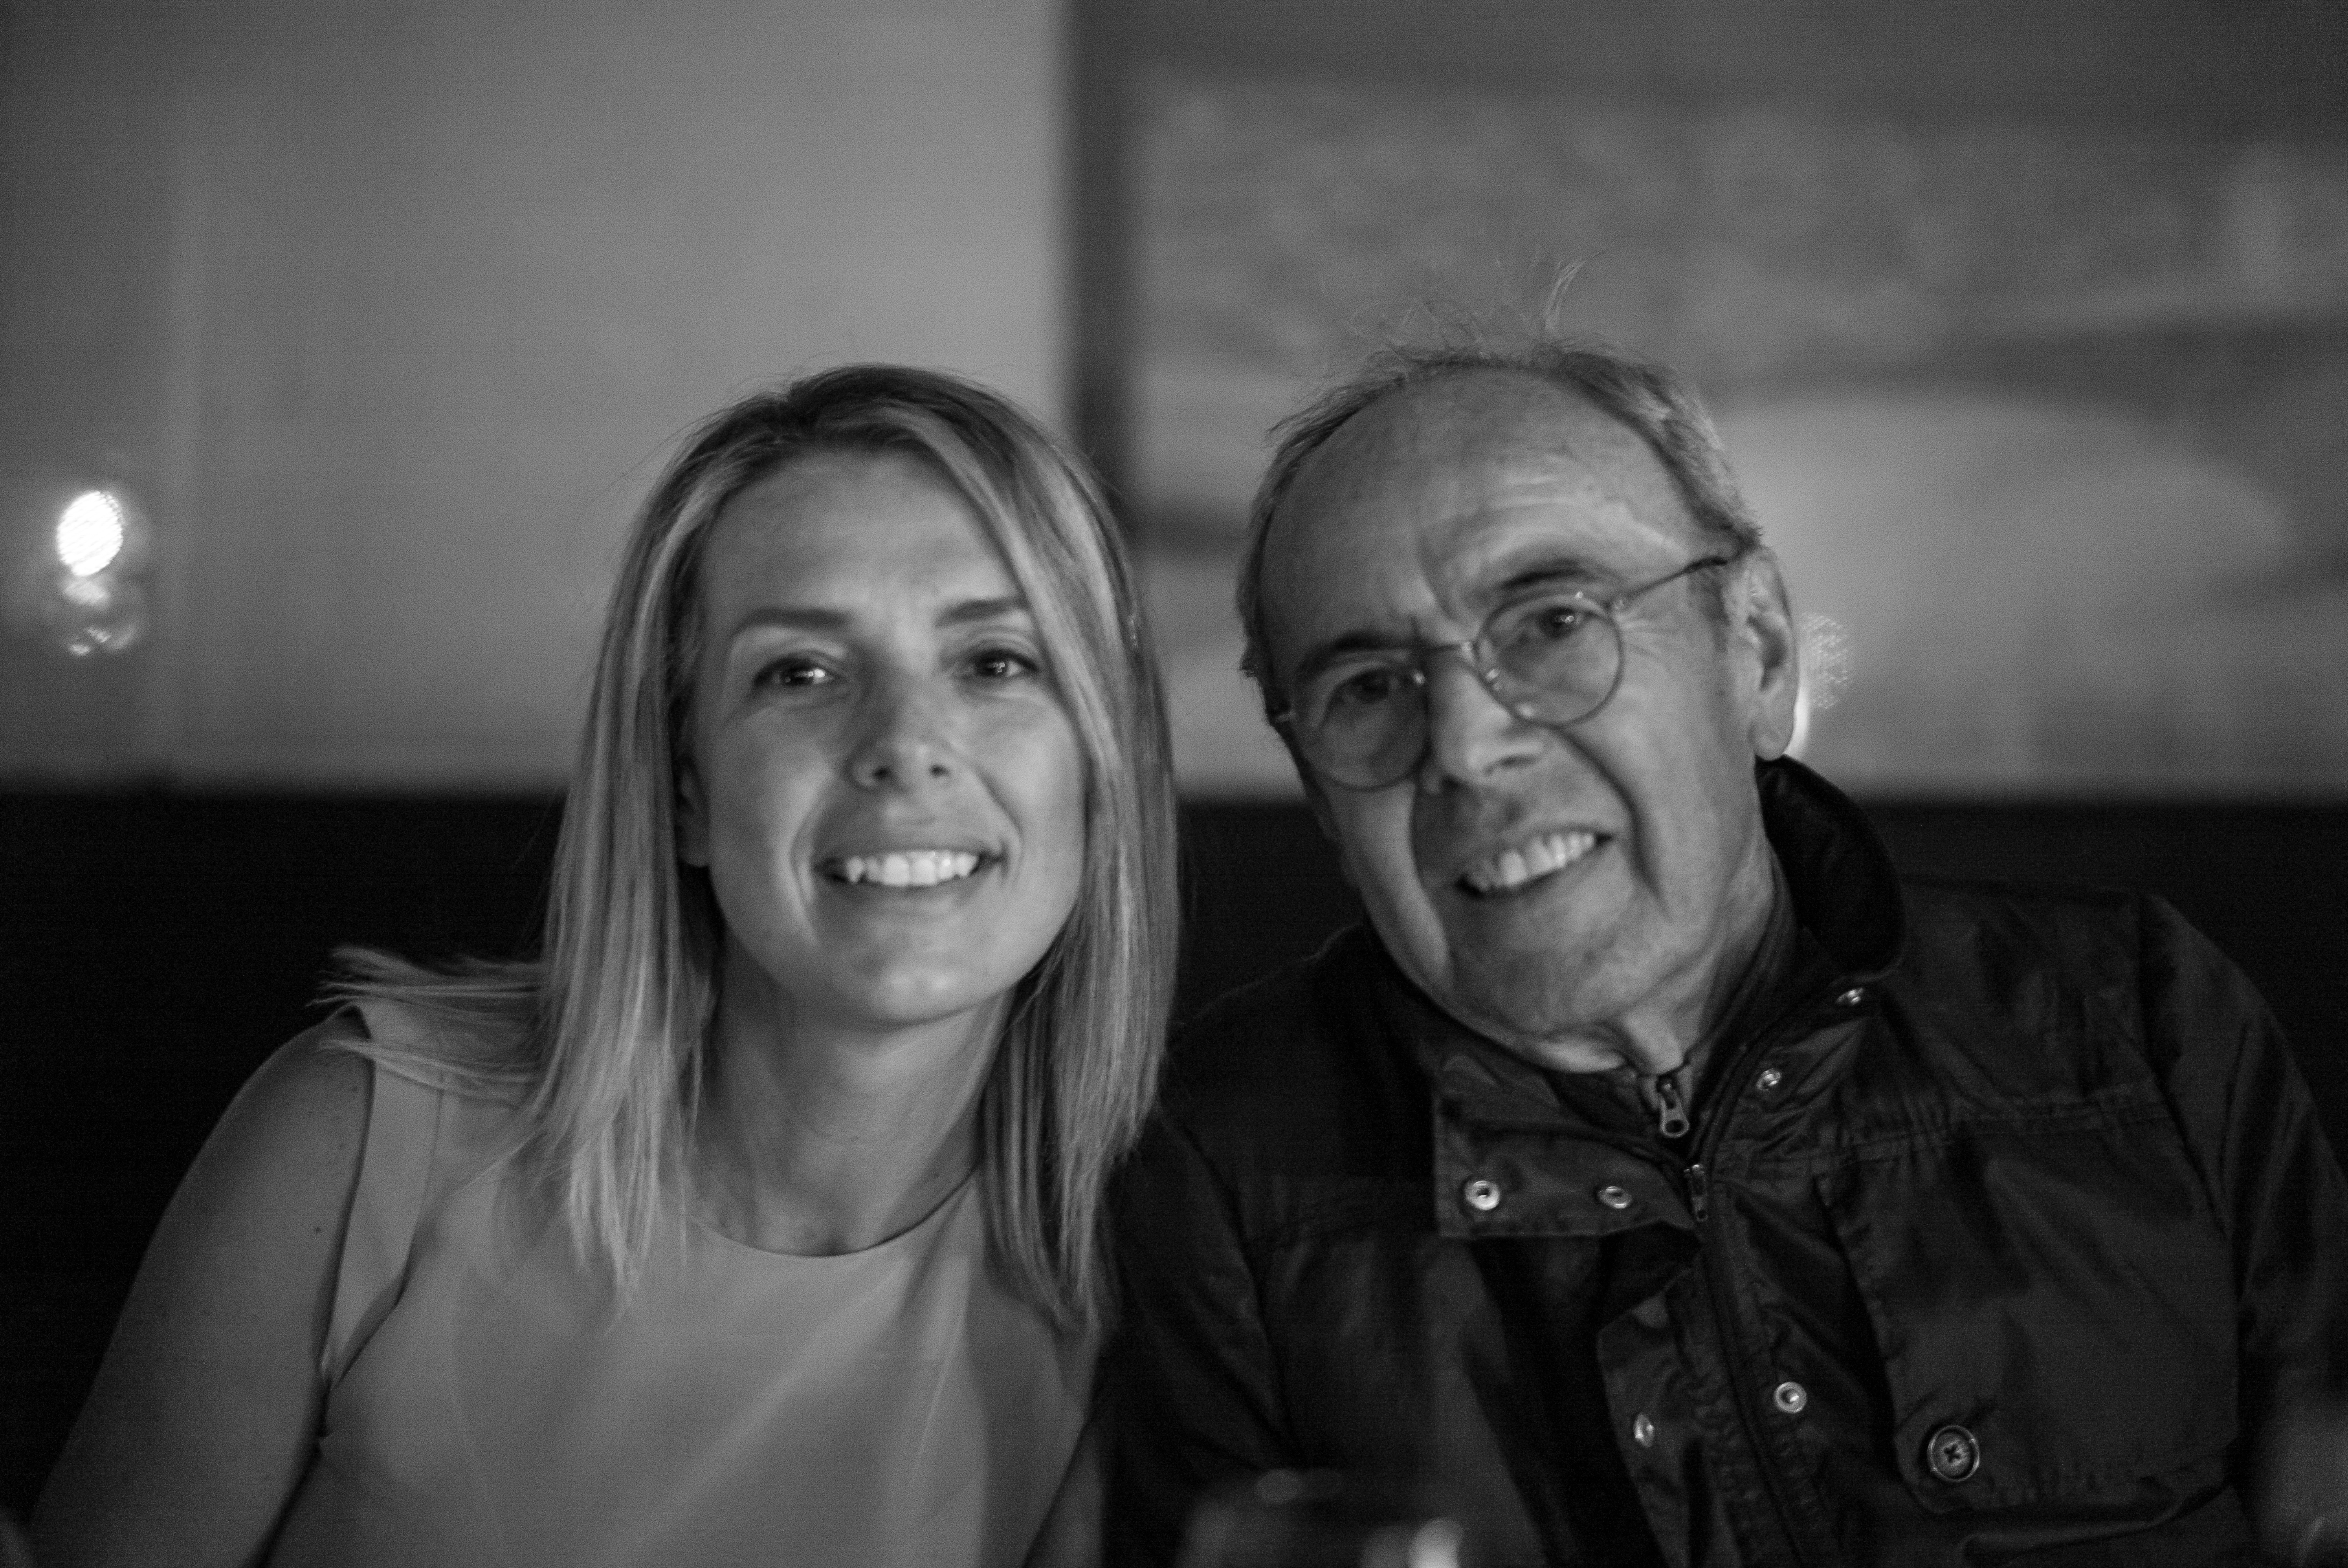
man, person, black and white, people, white, photography, portrait, black, monochrome, facial expression, smile, photograph, monochrome photography, portrait photography